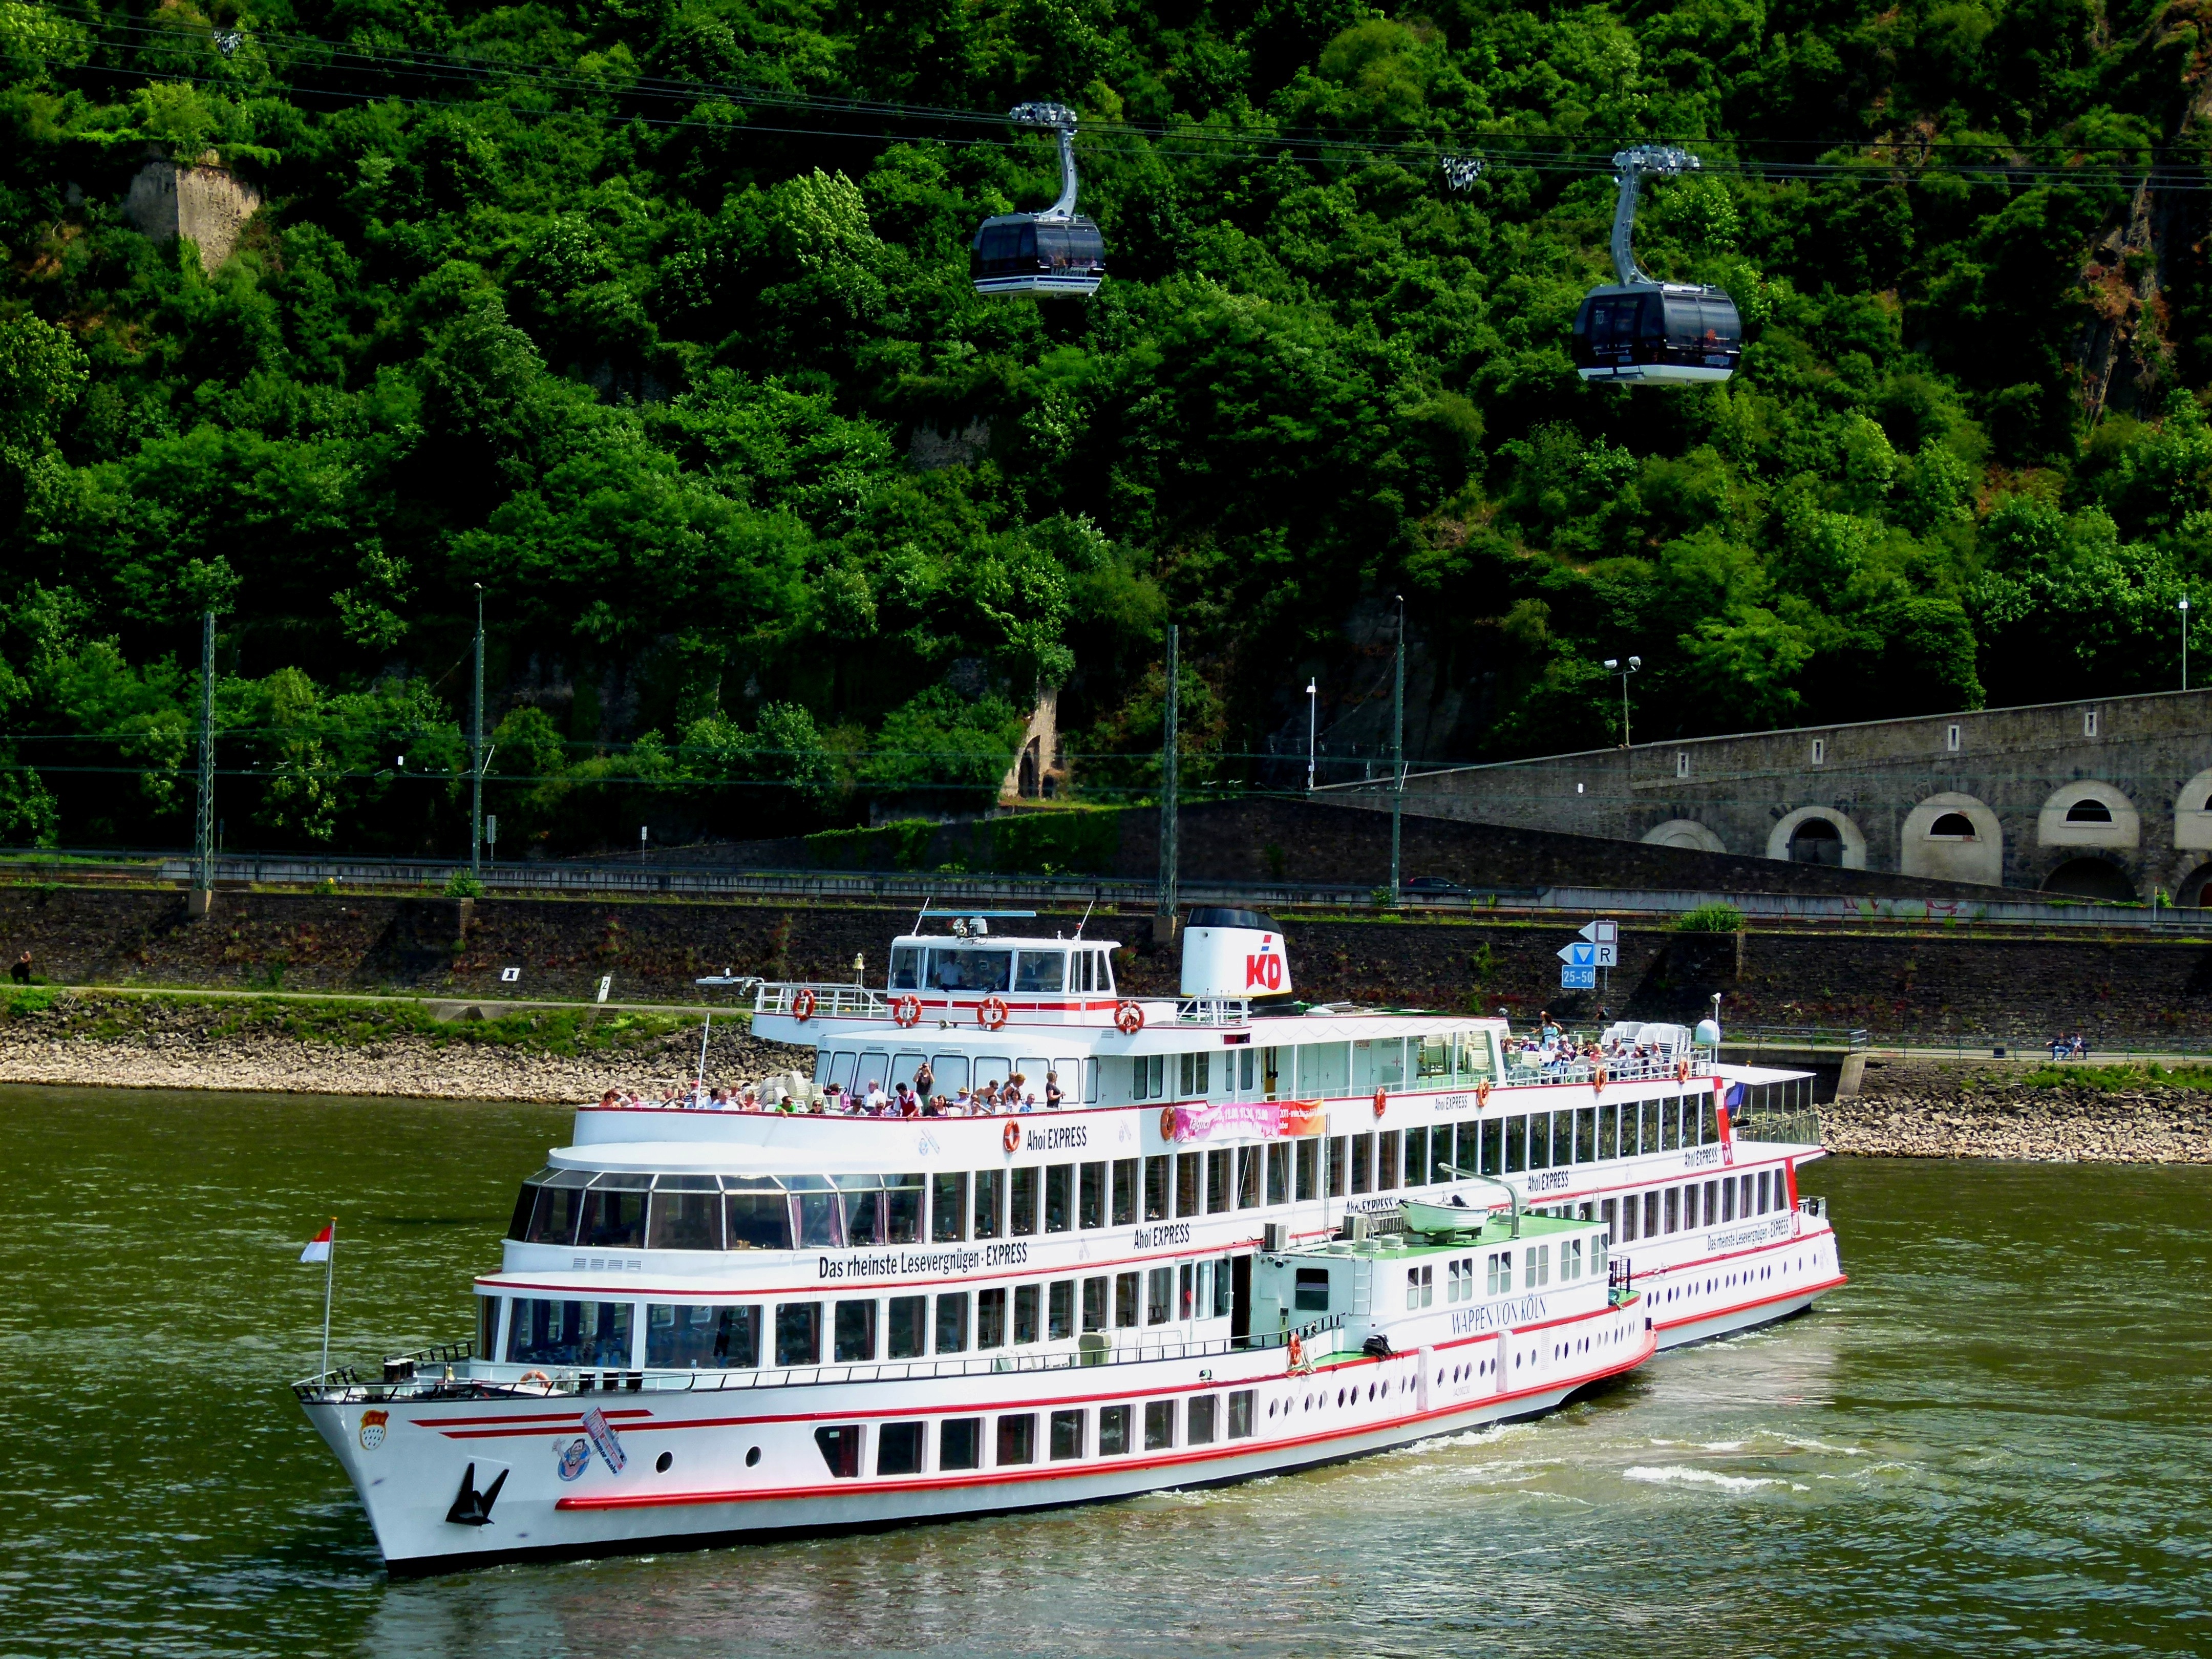
water, nature, boat, river, ship, travel, transport, vehicle, relax, tourism, leisure, waterway, bank, tour, fun, boating, germany, shipping, watercraft, steamboat, rhine, koblenz, more, town on the river, motor ship, passenger ship, paddle steamer